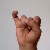
The image shows a hand gesture representing the letter 'I' in Indian Sign Language.